James Harithas

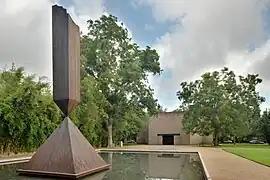
Barnett Newman Broken Obelisk Rothko Chapel (HDR)

In 1967, "Scale as Content" brought three monumental sculptures to locations outside the Corcoran. Barnett Newman's piece, 3-tons of Cor-Ten steel shaped like an inverted obelisk balanced on the point of a pyramid, was placed on a corner between the museum and the National Mall with a view of the Washington Monument. Broken Obelisk stirred up considerable controversy since it appeared to allude to broken, upside-down government policies during a time of civil unrest.